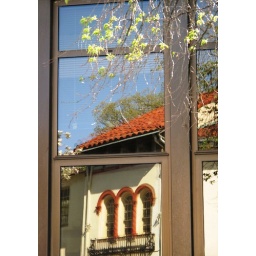
reflection of previous building in Calvert School window